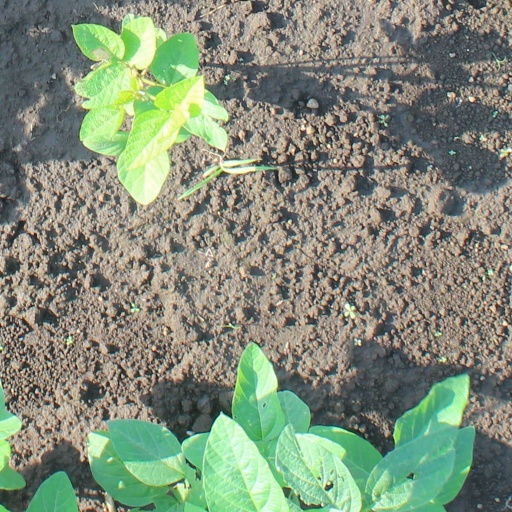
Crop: soybean